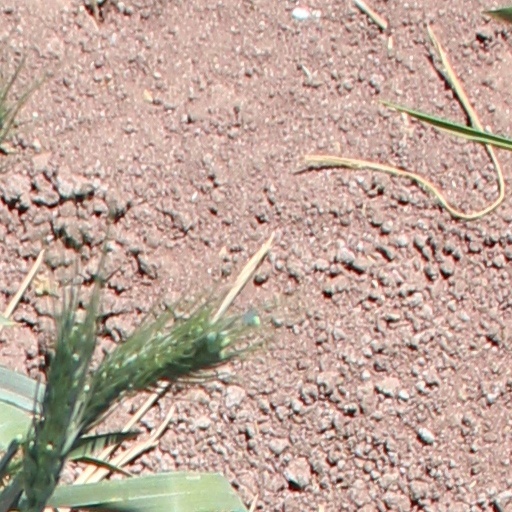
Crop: wheat